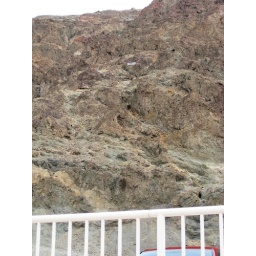
It's quite weird feeling: seeing how deep under water you would be if the ocean got here somehow.